Mission University

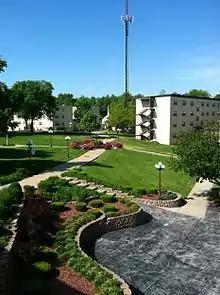
A view of the campus of Mission University.

Mission, then known as Baptist Bible College, was first accredited by the North Central Association of Colleges and Schools in 2001 and is also accredited by the Association for Biblical Higher Education (ABHE). Although the college was placed on probation by the Higher Learning Commission in 2016, it was removed from probation in 2019.